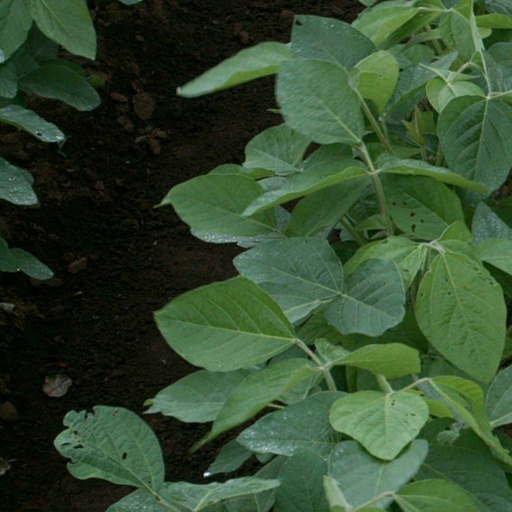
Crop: soybean